Safed

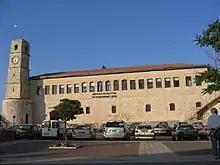
Originally built as a caravanserai by the Ottomans in the mid-1700s, the "Saraya" (house of the governor) currently serves as a community centre

By the early part of the 17th century, Safed was a small town. In 1602, the paramount chief of the Druze in Mount Lebanon, Fakhr al-Din II of the Ma'n dynasty, was appointed the sanjak-bey (district governor) of Safed, in addition to his governorship of neighbouring Sidon-Beirut Sanjak to the north. In the preceding years, the Safed Sanjak had entered a state of ruin and desolation and was often the scene of conflict between the local Druze and Shia Muslim peasants and the Ottoman authorities. By 1605, Fakhr al-Din had established peace and security in the sanjak, with highway brigandage and Bedouin raids having ceased under his watch. Trade and agriculture consequently thrived and the population prospered. He formed close relations with the city's Sunni Muslim ulama (religious scholars), particularly the mufti, al-Khalidi al-Safadi of the Hanafi school of fiqh (Islamic jurisprudence), who became his practical court historian.